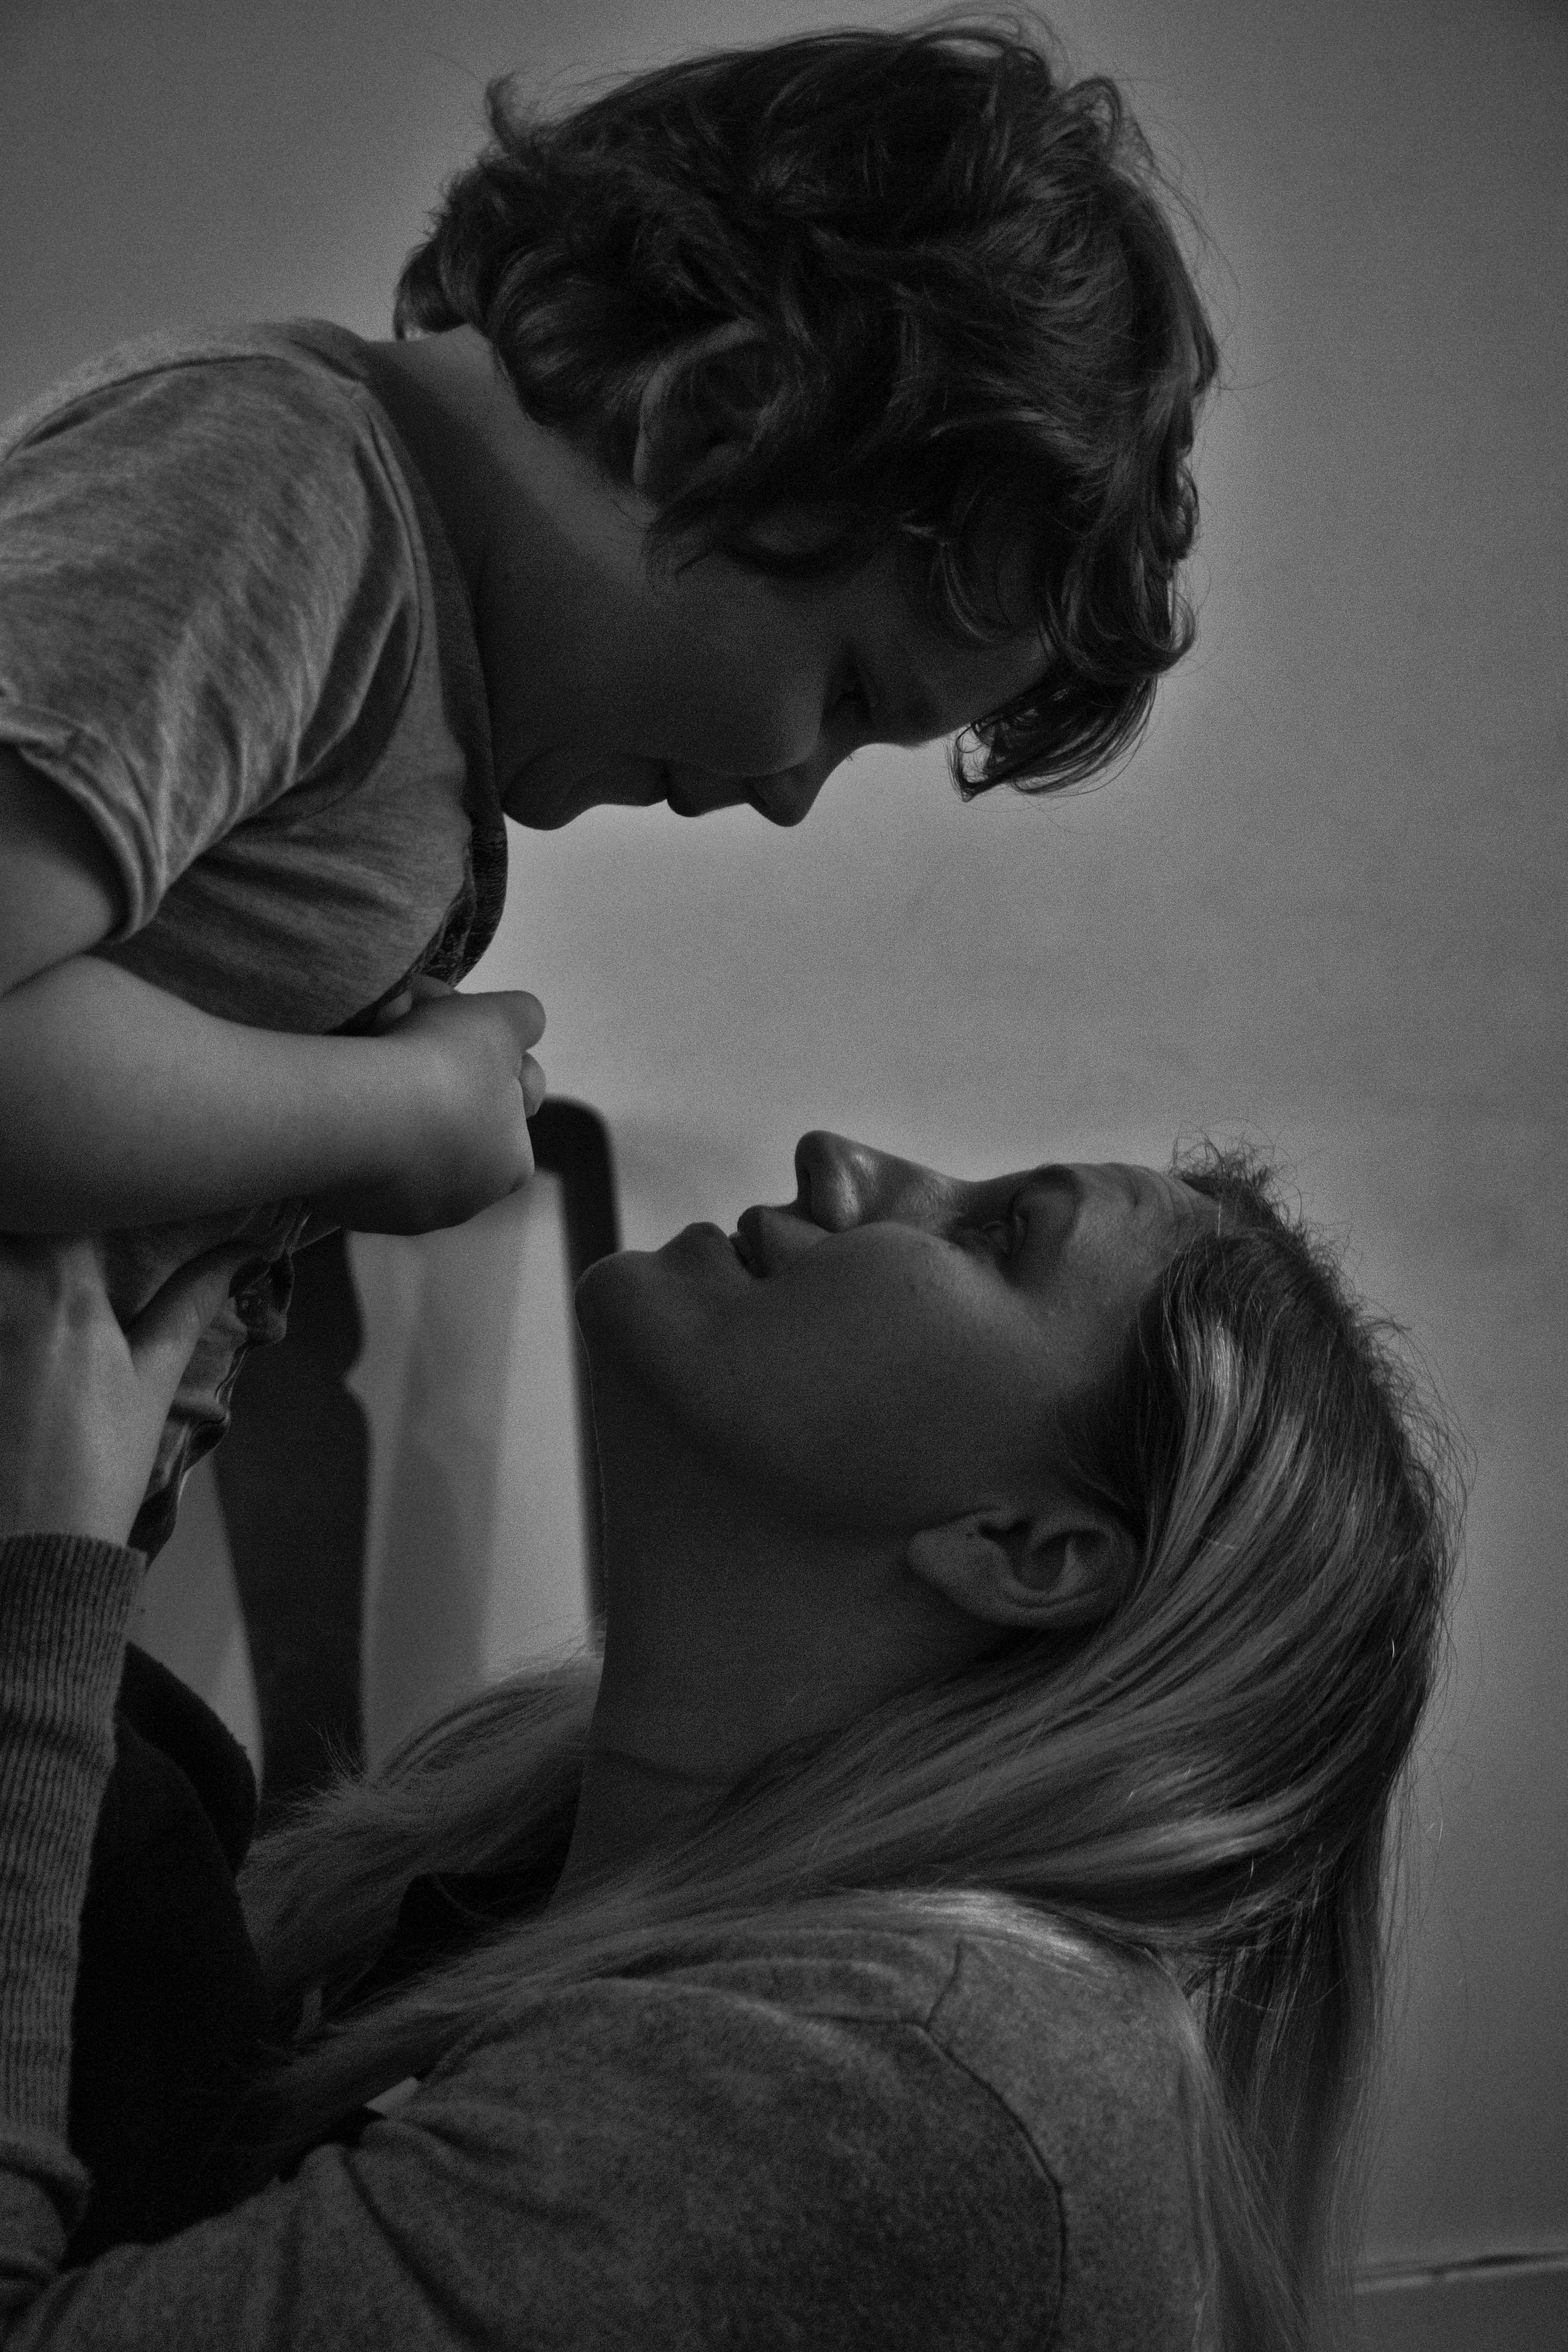
person, black and white, woman, white, photography, boy, love, portrait, sitting, romance, darkness, black, monochrome, lady, son, m, mother, happy, photograph, beauty, emotion, interaction, photo shoot, sense, monochrome photography, film noir, human positions